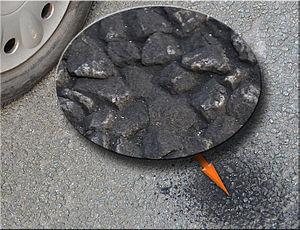
Dépôt de particules constitué d'un mélange de suie et de Noir de carbone émis par un pot d'échappement, au démarrage à froid d'une voiture dont le moteur est mal réglé.
Le noir de carbone, aussi appelé noir de fourneau, noir thermique, noir au tunnel, noir d'acétylène, ou autrefois noir de fumée ou noir de lampe, est une forme amorphe et élémentaire du carbone ; on le trouve dans les suies et sous forme de carbone colloïdal. C'est la forme de carbone élémentaire la plus répandue et utilisée. Il n'a pas d'odeur.